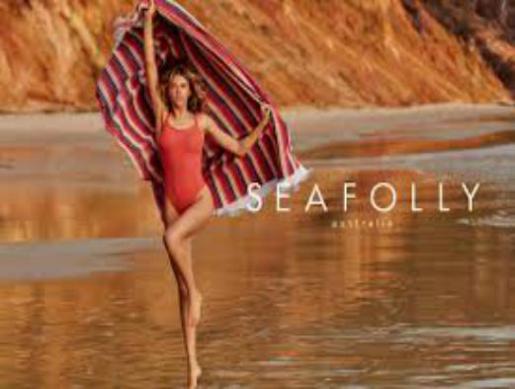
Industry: Clothes